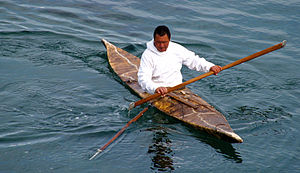
Miljøhistorie / Samler- og jægersamfund
Jægere og samleres materielle kultur er nok fattig på ting, men den kan være højt udviklet og særdeles raffineret. Her ses f.eks. en kajak af oprindelig inuit-model.
Miljøhistorie er beretningen om de økologiske ændringer, der er sket i menneskehedens historie: Årsager, begivenhedsforløb og konsekvenser. En beretning om de økologiske ændringer, som indtraf før menneskene begyndte at sætte deres præg på deres miljøer, falder derimod ind under emnet Palæoøkologi, altså forhistorisk økologi.